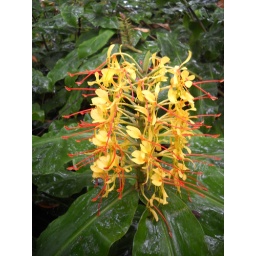
The yellow flowers growing on the side of the road in the previous shot. Pretty and fragrant but an invasive species.